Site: brandenburg
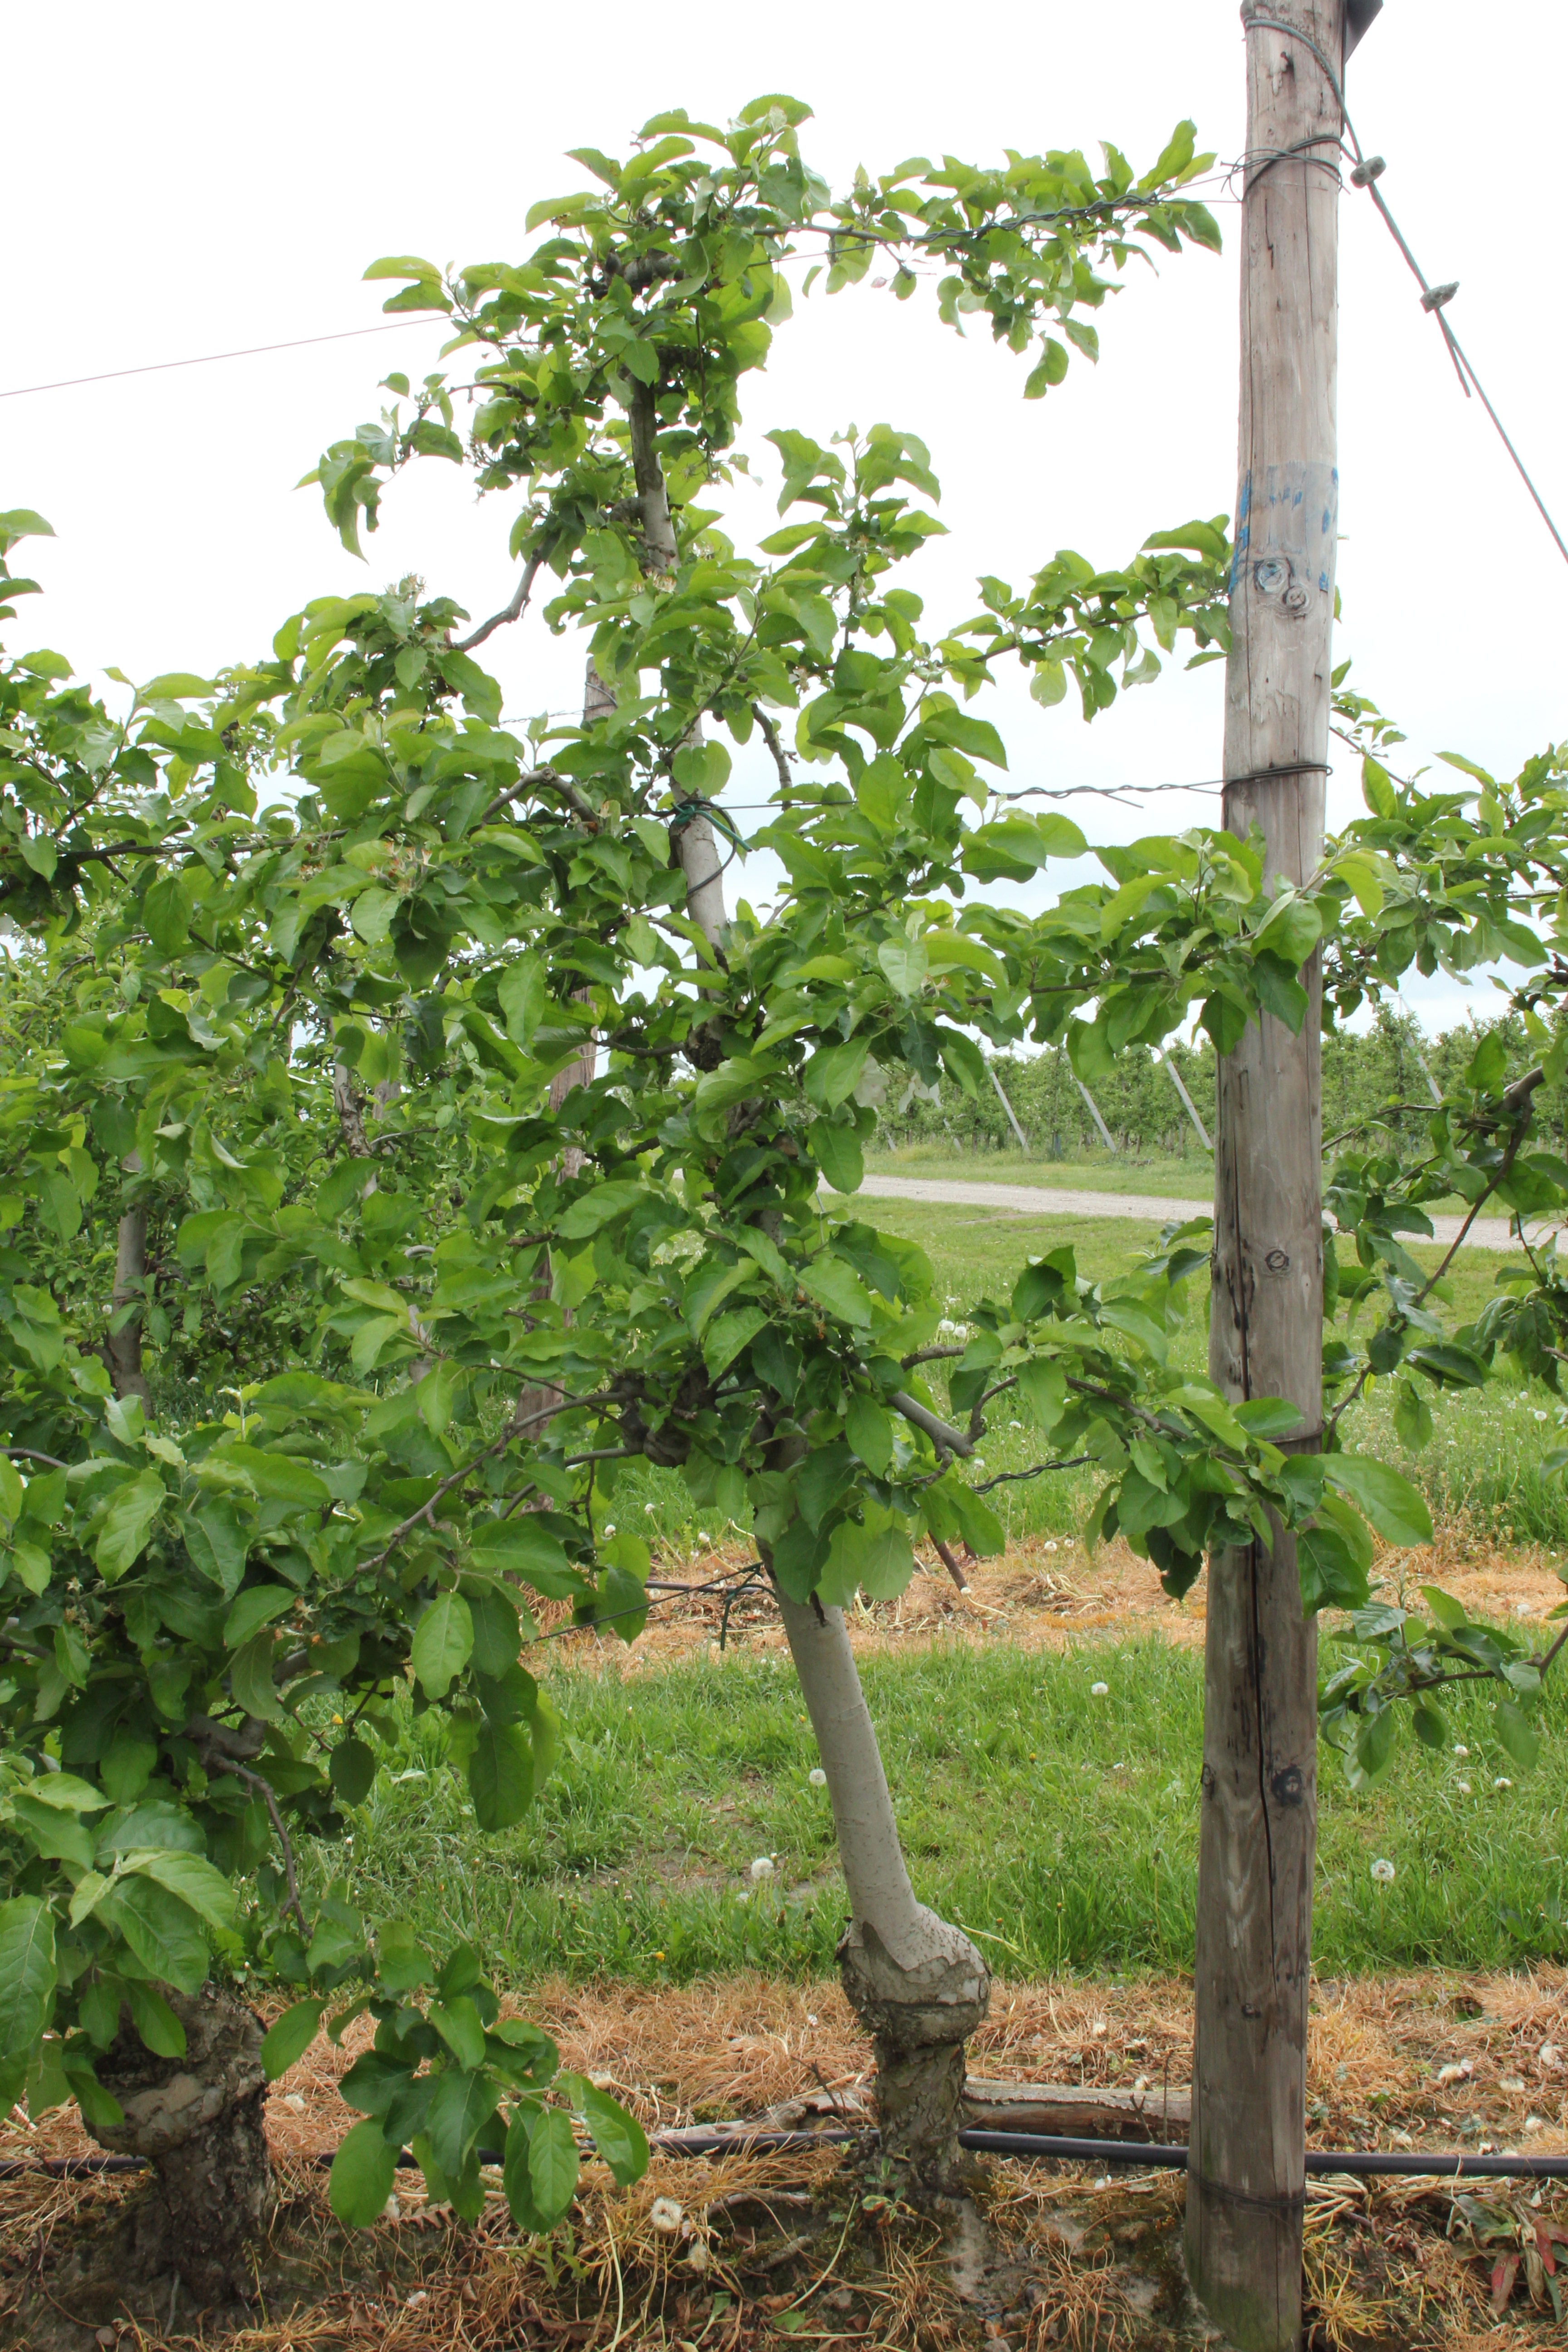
Growth stage (BBCH 67): Flowering